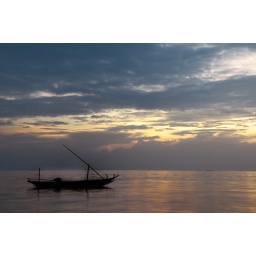
Small boat in a beach